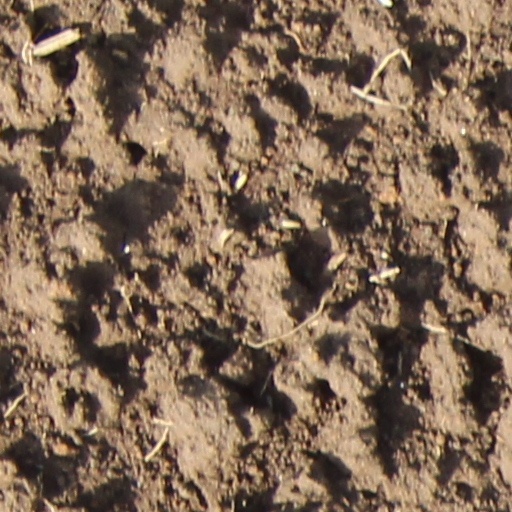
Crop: wheat